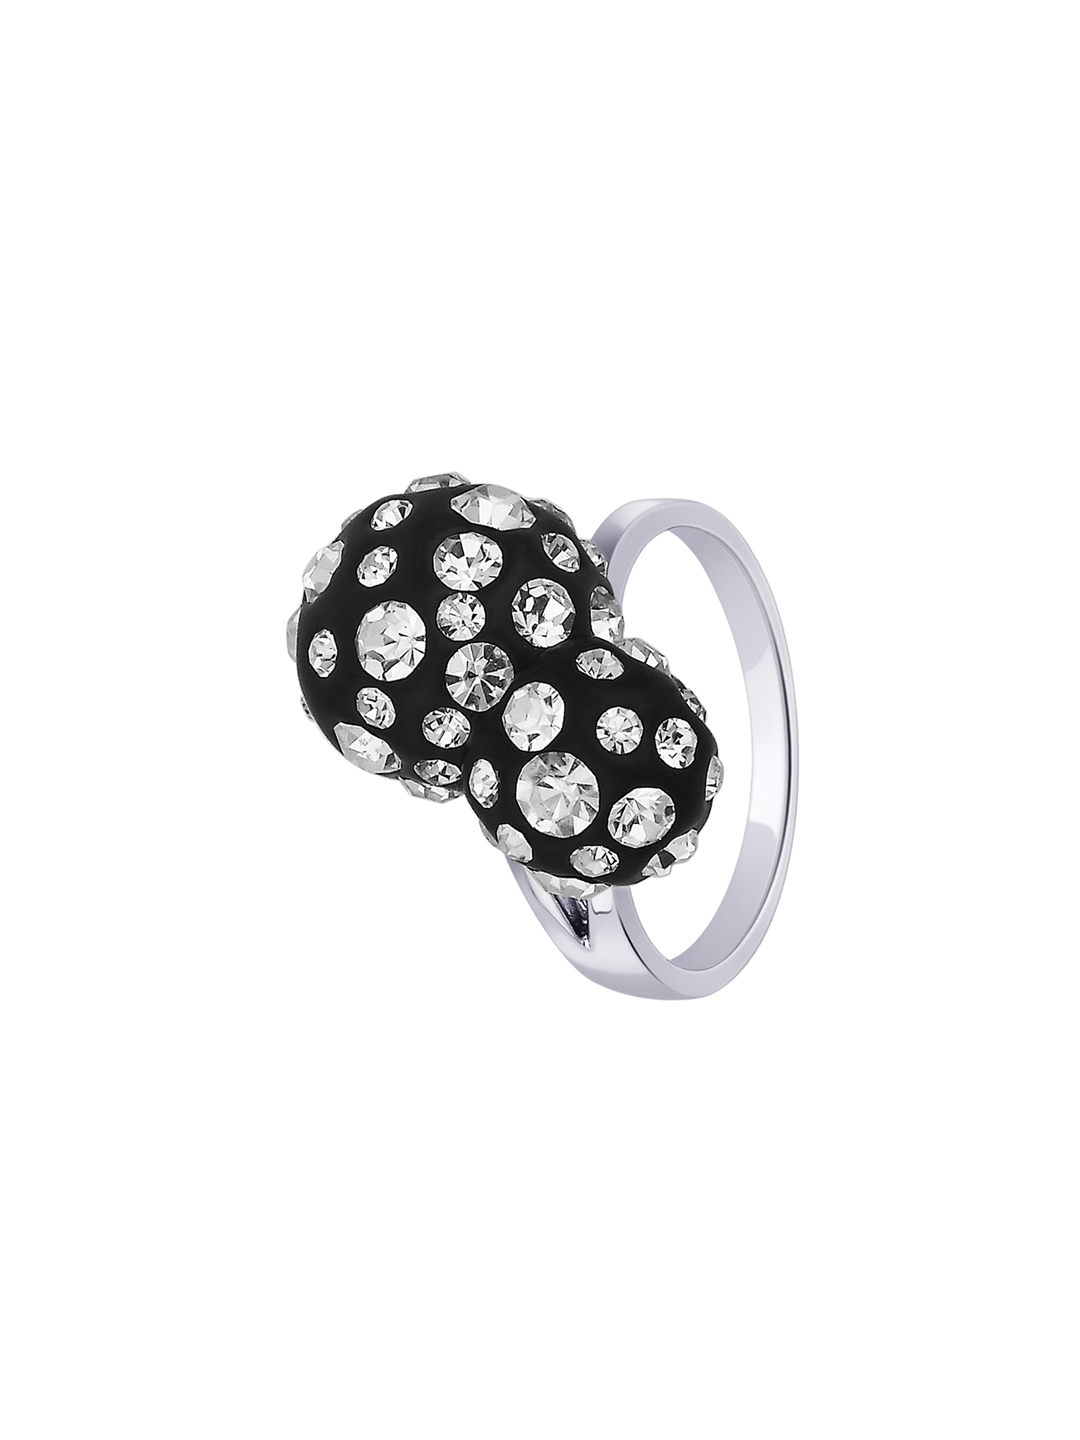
Lucera Women Silver Ring
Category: Accessories / Jewellery / Ring
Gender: Women
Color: Silver
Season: Summer 2015
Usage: Casual